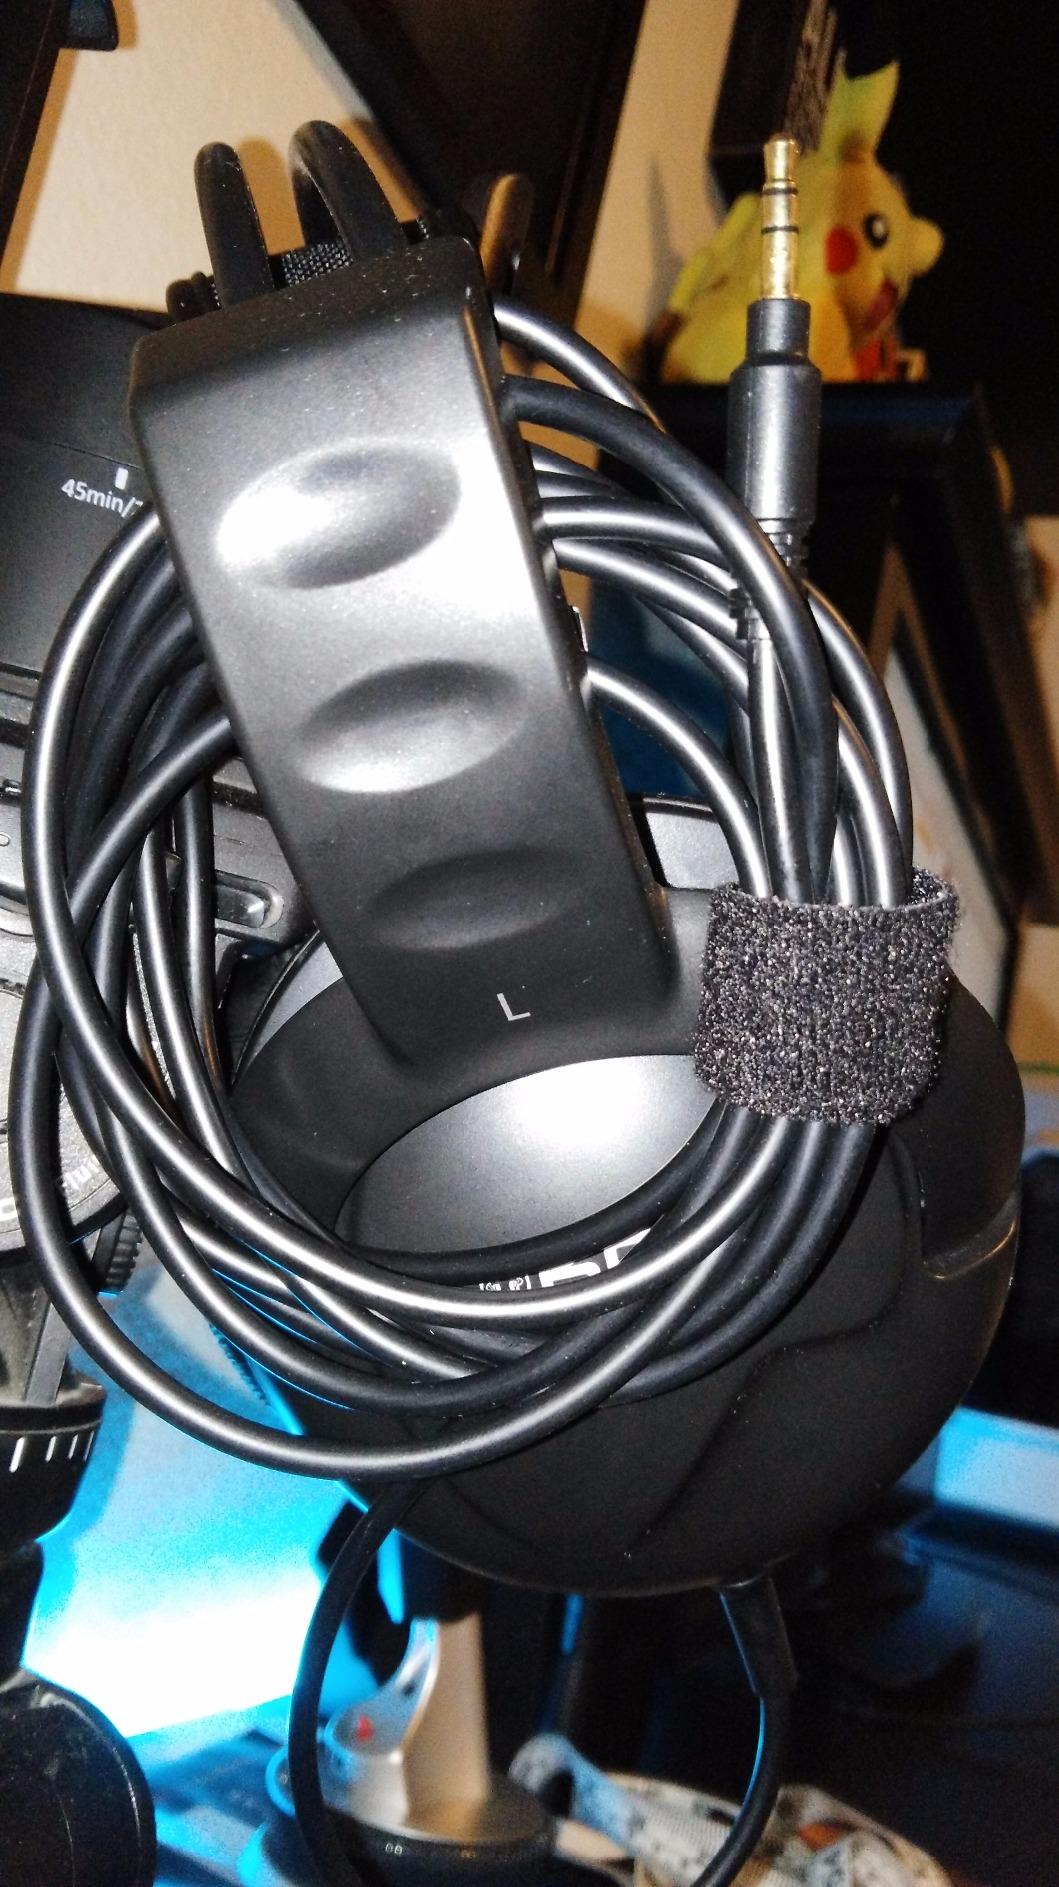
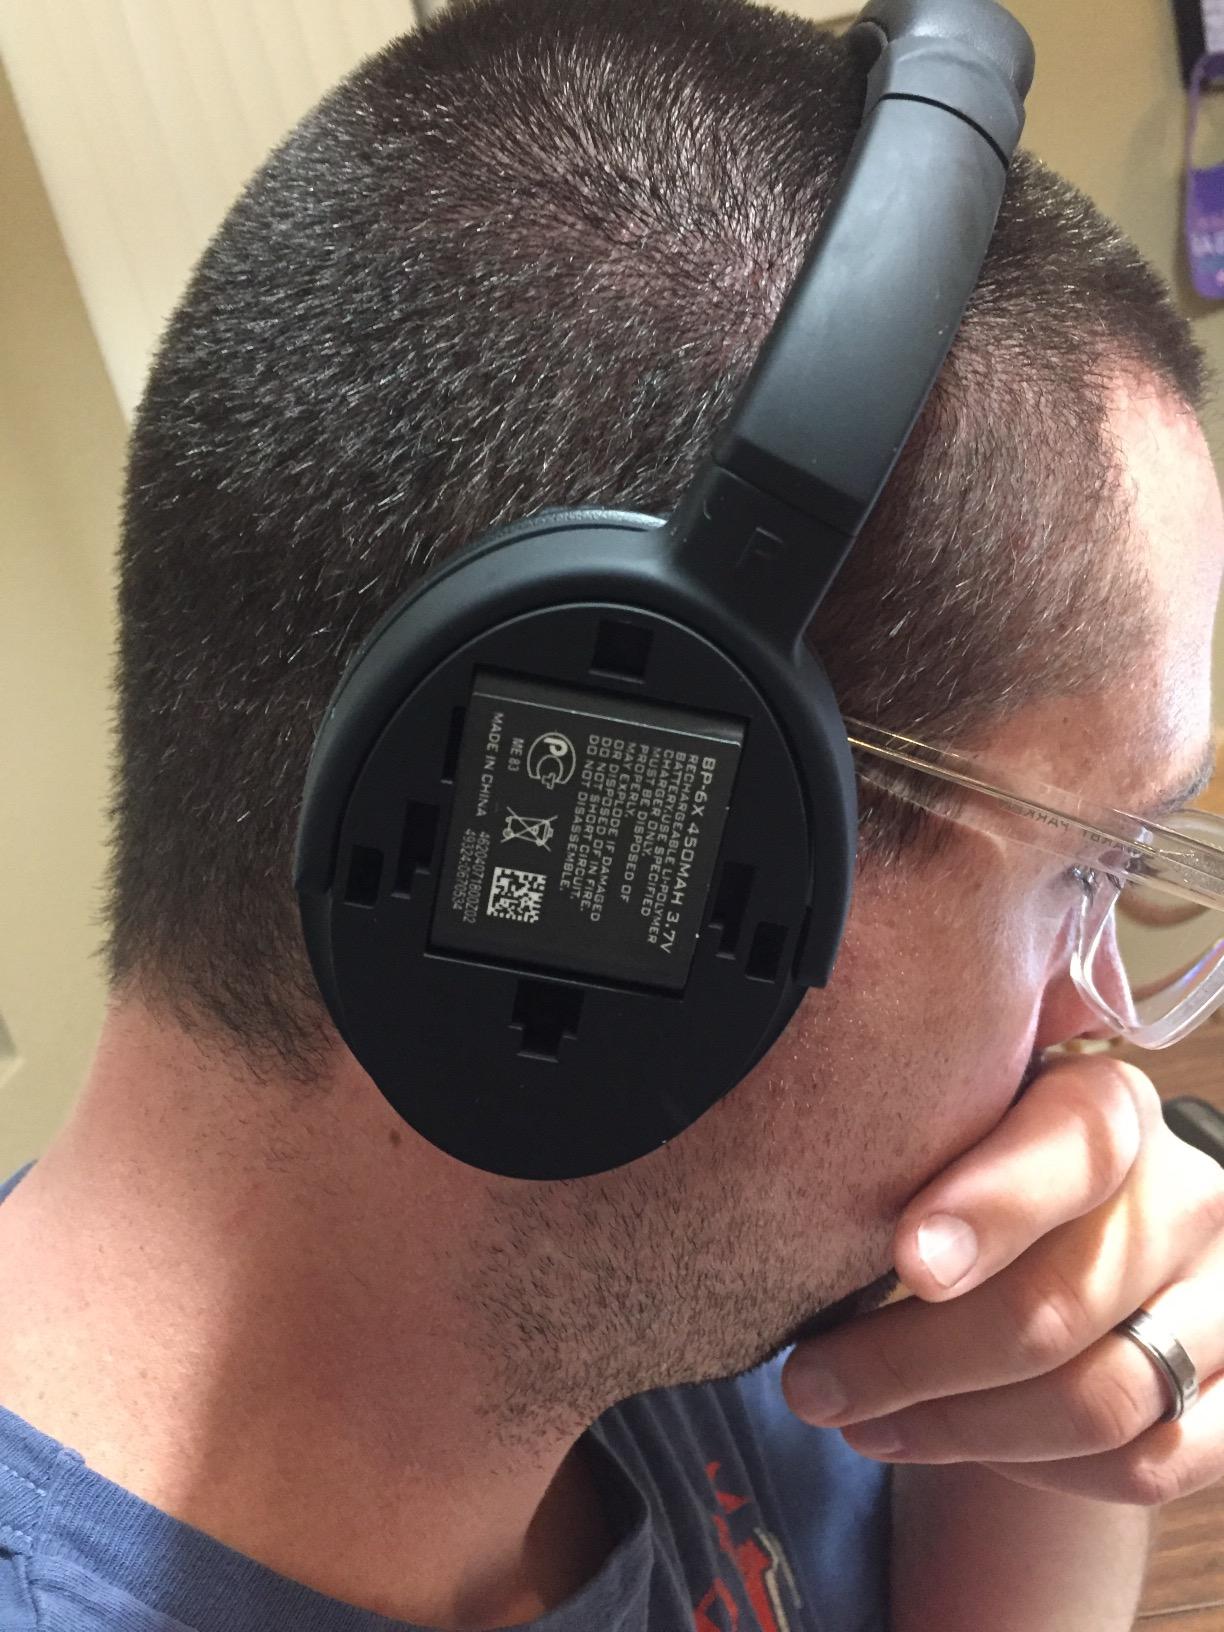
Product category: headphones
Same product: no